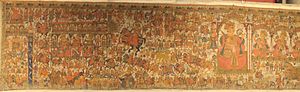
Malerkunst i Indien / Rullemaleri / Phad fra Rajasthan, fra det 14. århundrede
Den lokale gud Pabuji i Pabuji Ki Phad i Rajasthan, National Museum, New Delhi
Malerkunst i Indien, der først og fremmest er inspireret af religioner og styret af præcise tekster, giver praktisk taget kun lidt plads til kreativitet. Kunstens væsentlige formål er at fremme adgang til det guddommelige. Viden om de unikke kvaliteter i indisk kunst skabes gennem forståelsen af filosofisk tænkning, den rige kulturelle, sociale og religiøse historie samt gennem det politiske perspektiv af kunstværkerne.